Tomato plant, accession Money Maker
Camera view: tilt-top (135 deg); turntable rotation: 330 degrees
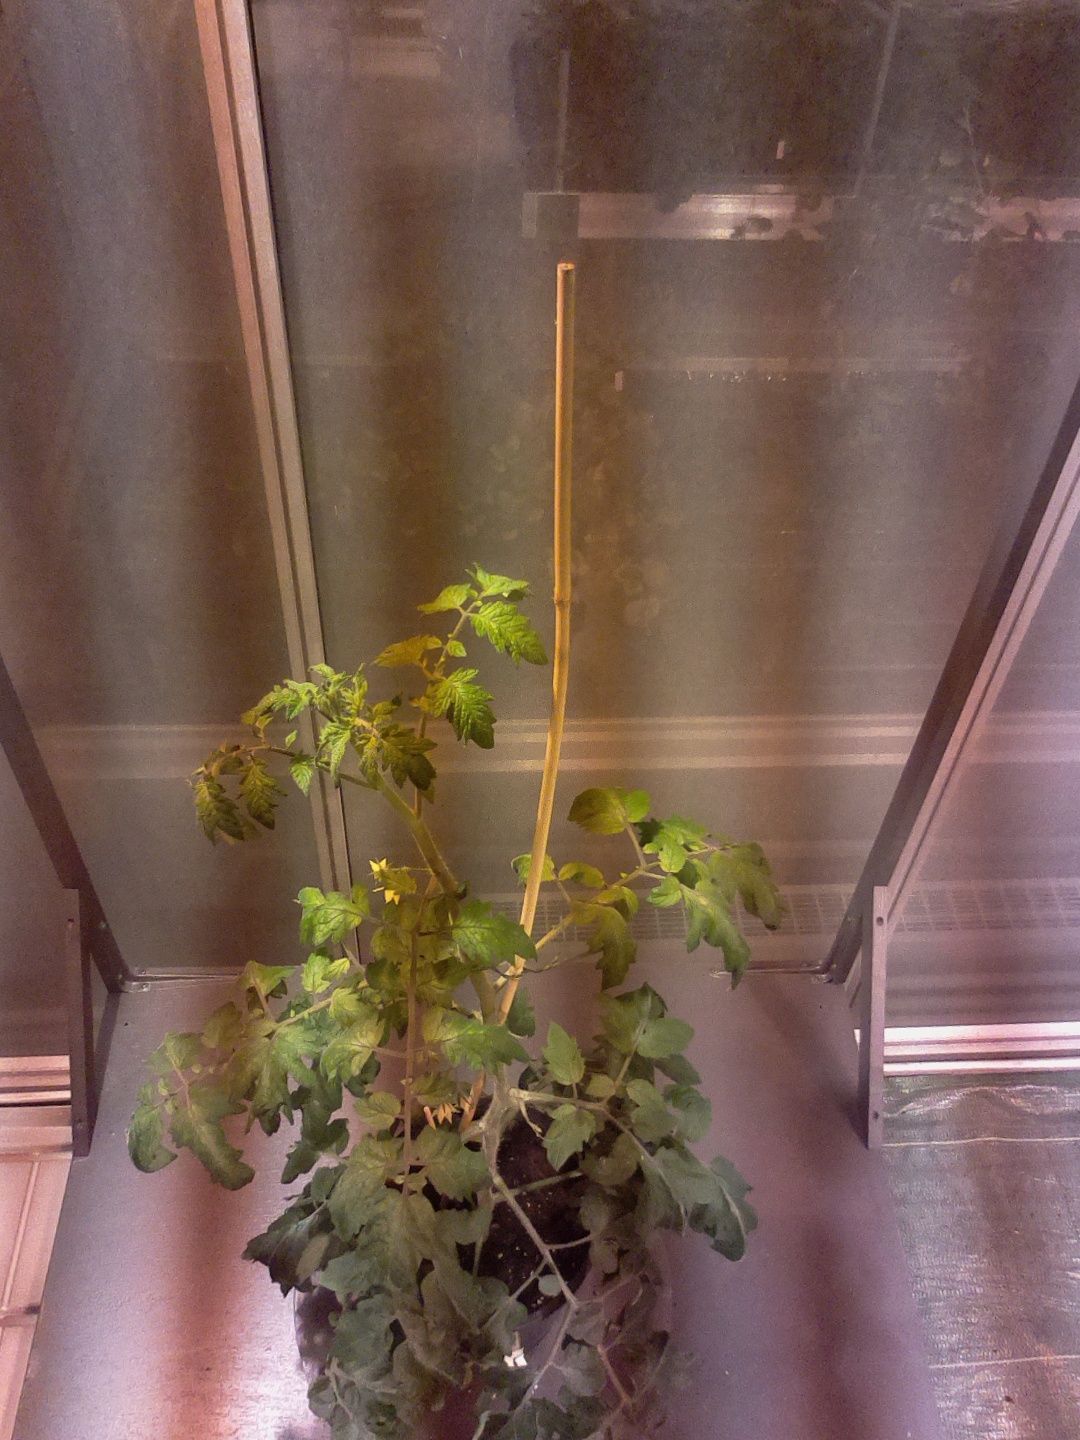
BBCH growth stage 69: End of flowering, 90%-100% of flowers open, more petals falling